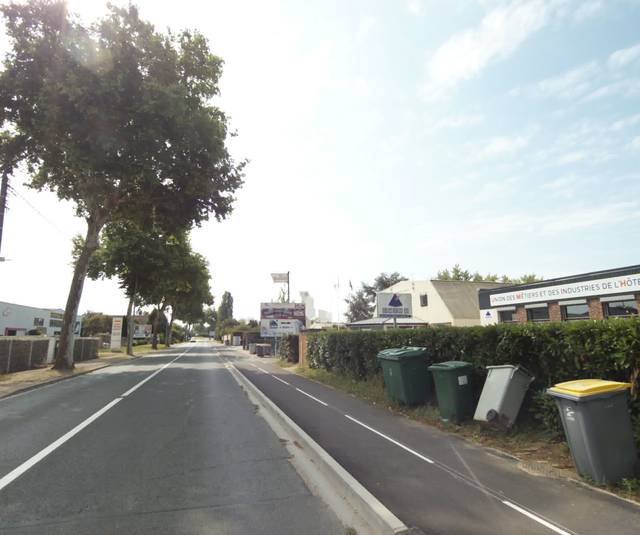
Region: France
Coordinates: 47.876, 1.941